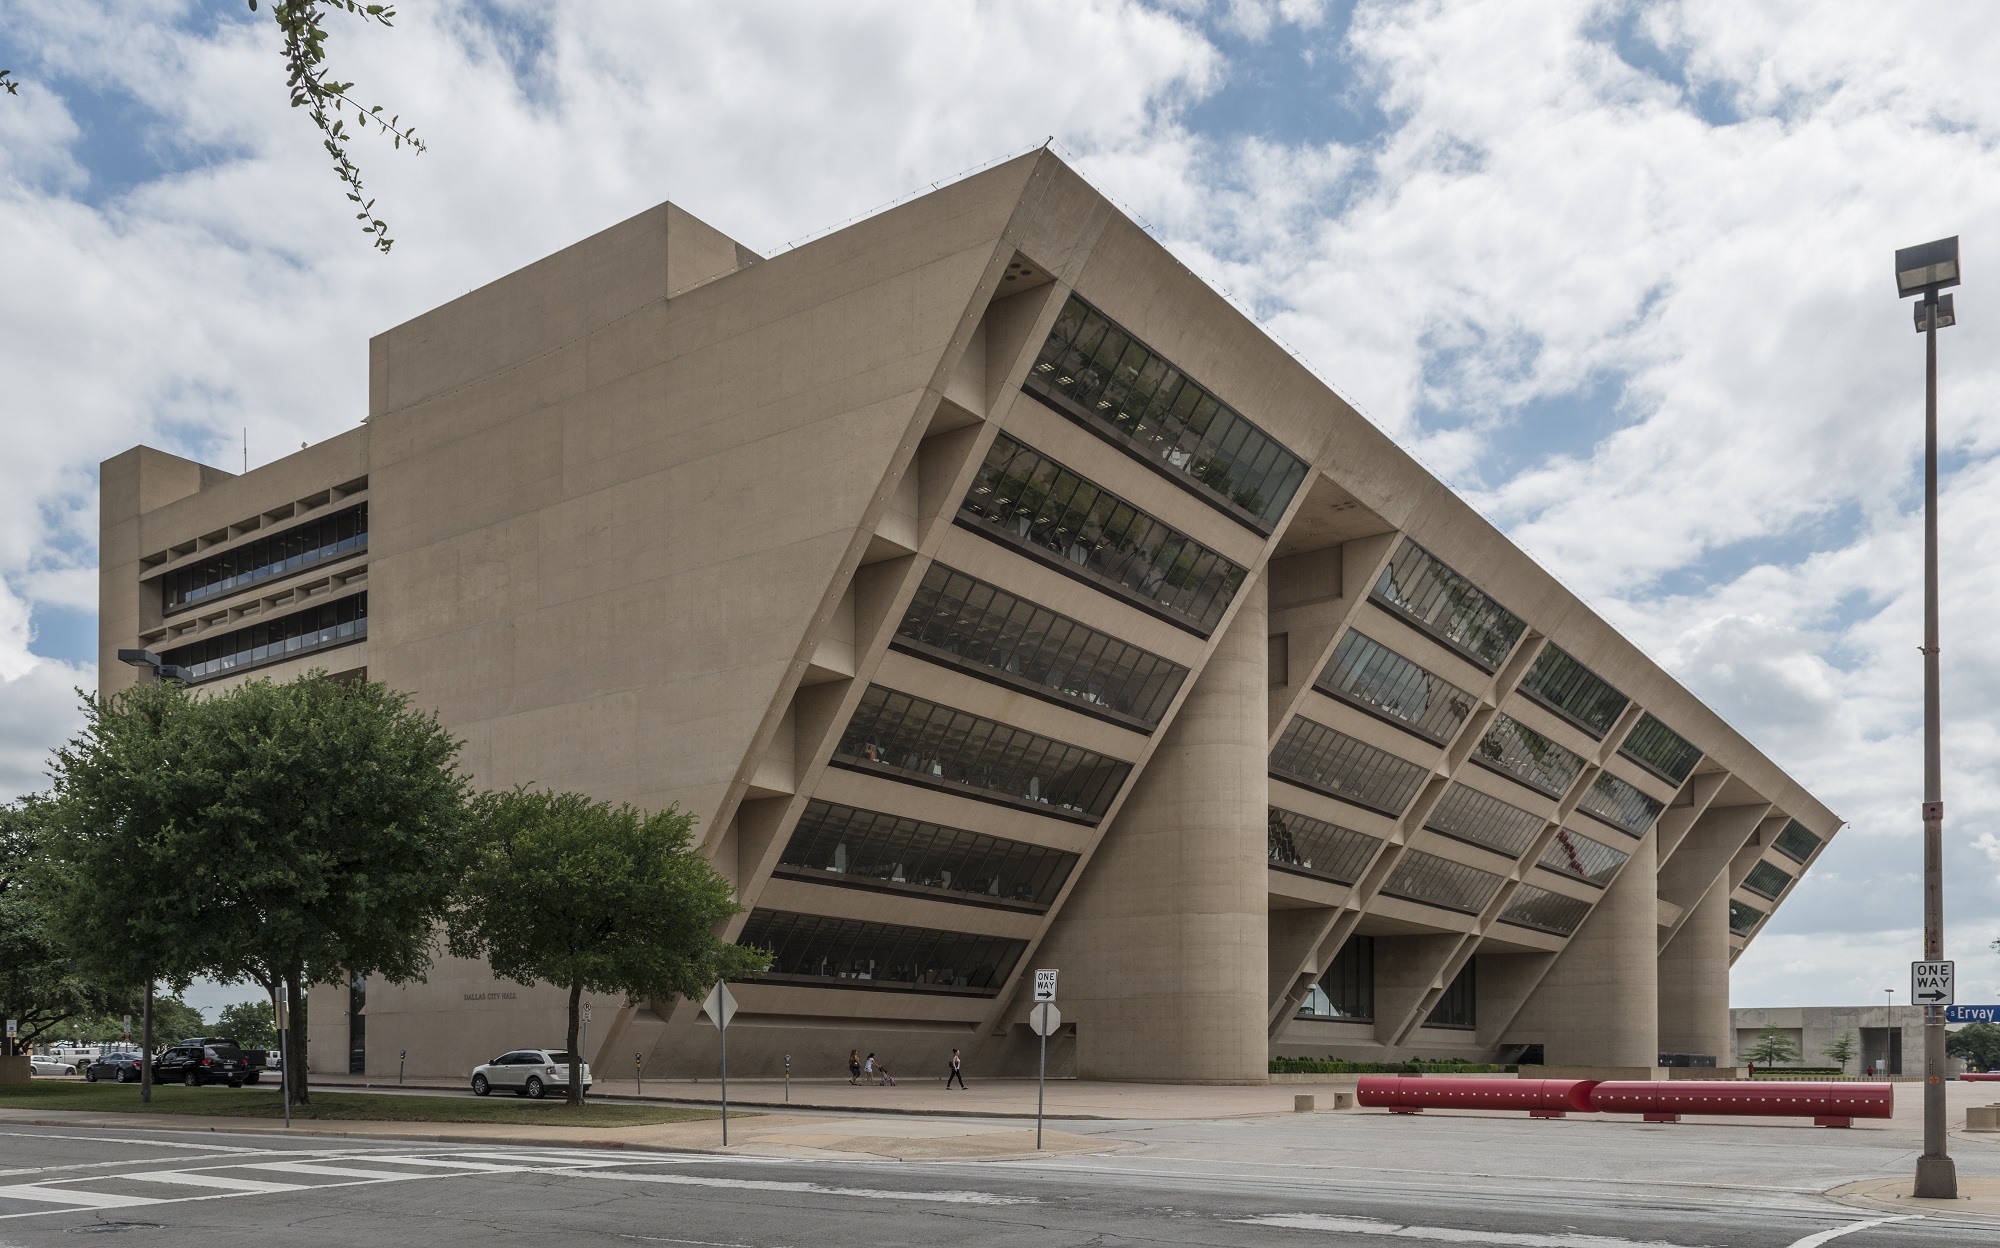
architecture, building, urban, cityscape, downtown, plaza, facade, modern, tower block, texas, dallas, commercial building, headquarters, city hall, government building, residential area, brutalist architecture